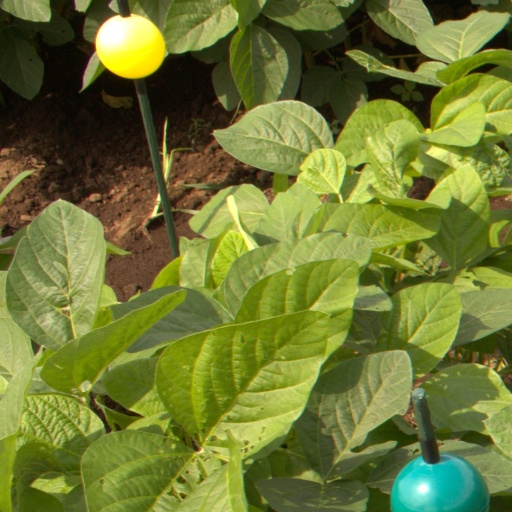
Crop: soybean